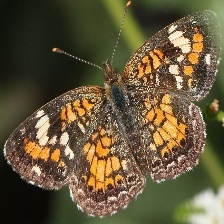
Species: CRECENT